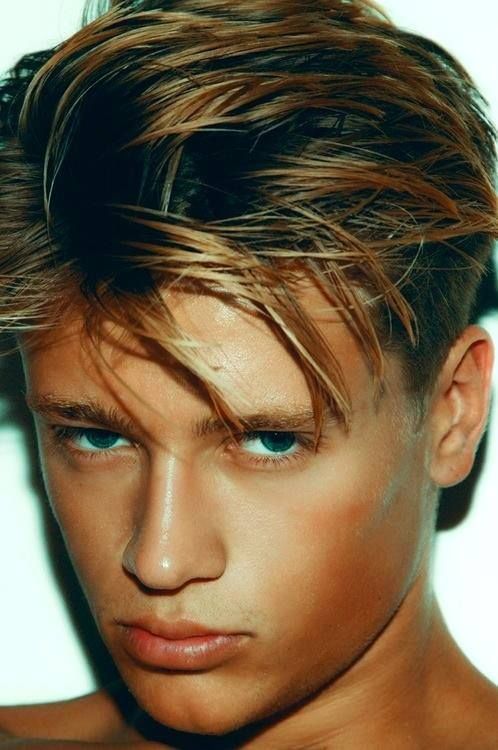
Portrait style: Real Portrait